Chiamatemi Francesco

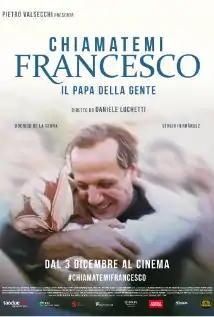

Chiamatemi Francesco (Call Me Francis) is a 2015 Italian biographical film about Pope Francis directed by Daniele Luchetti.